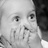
Emotion: surprise